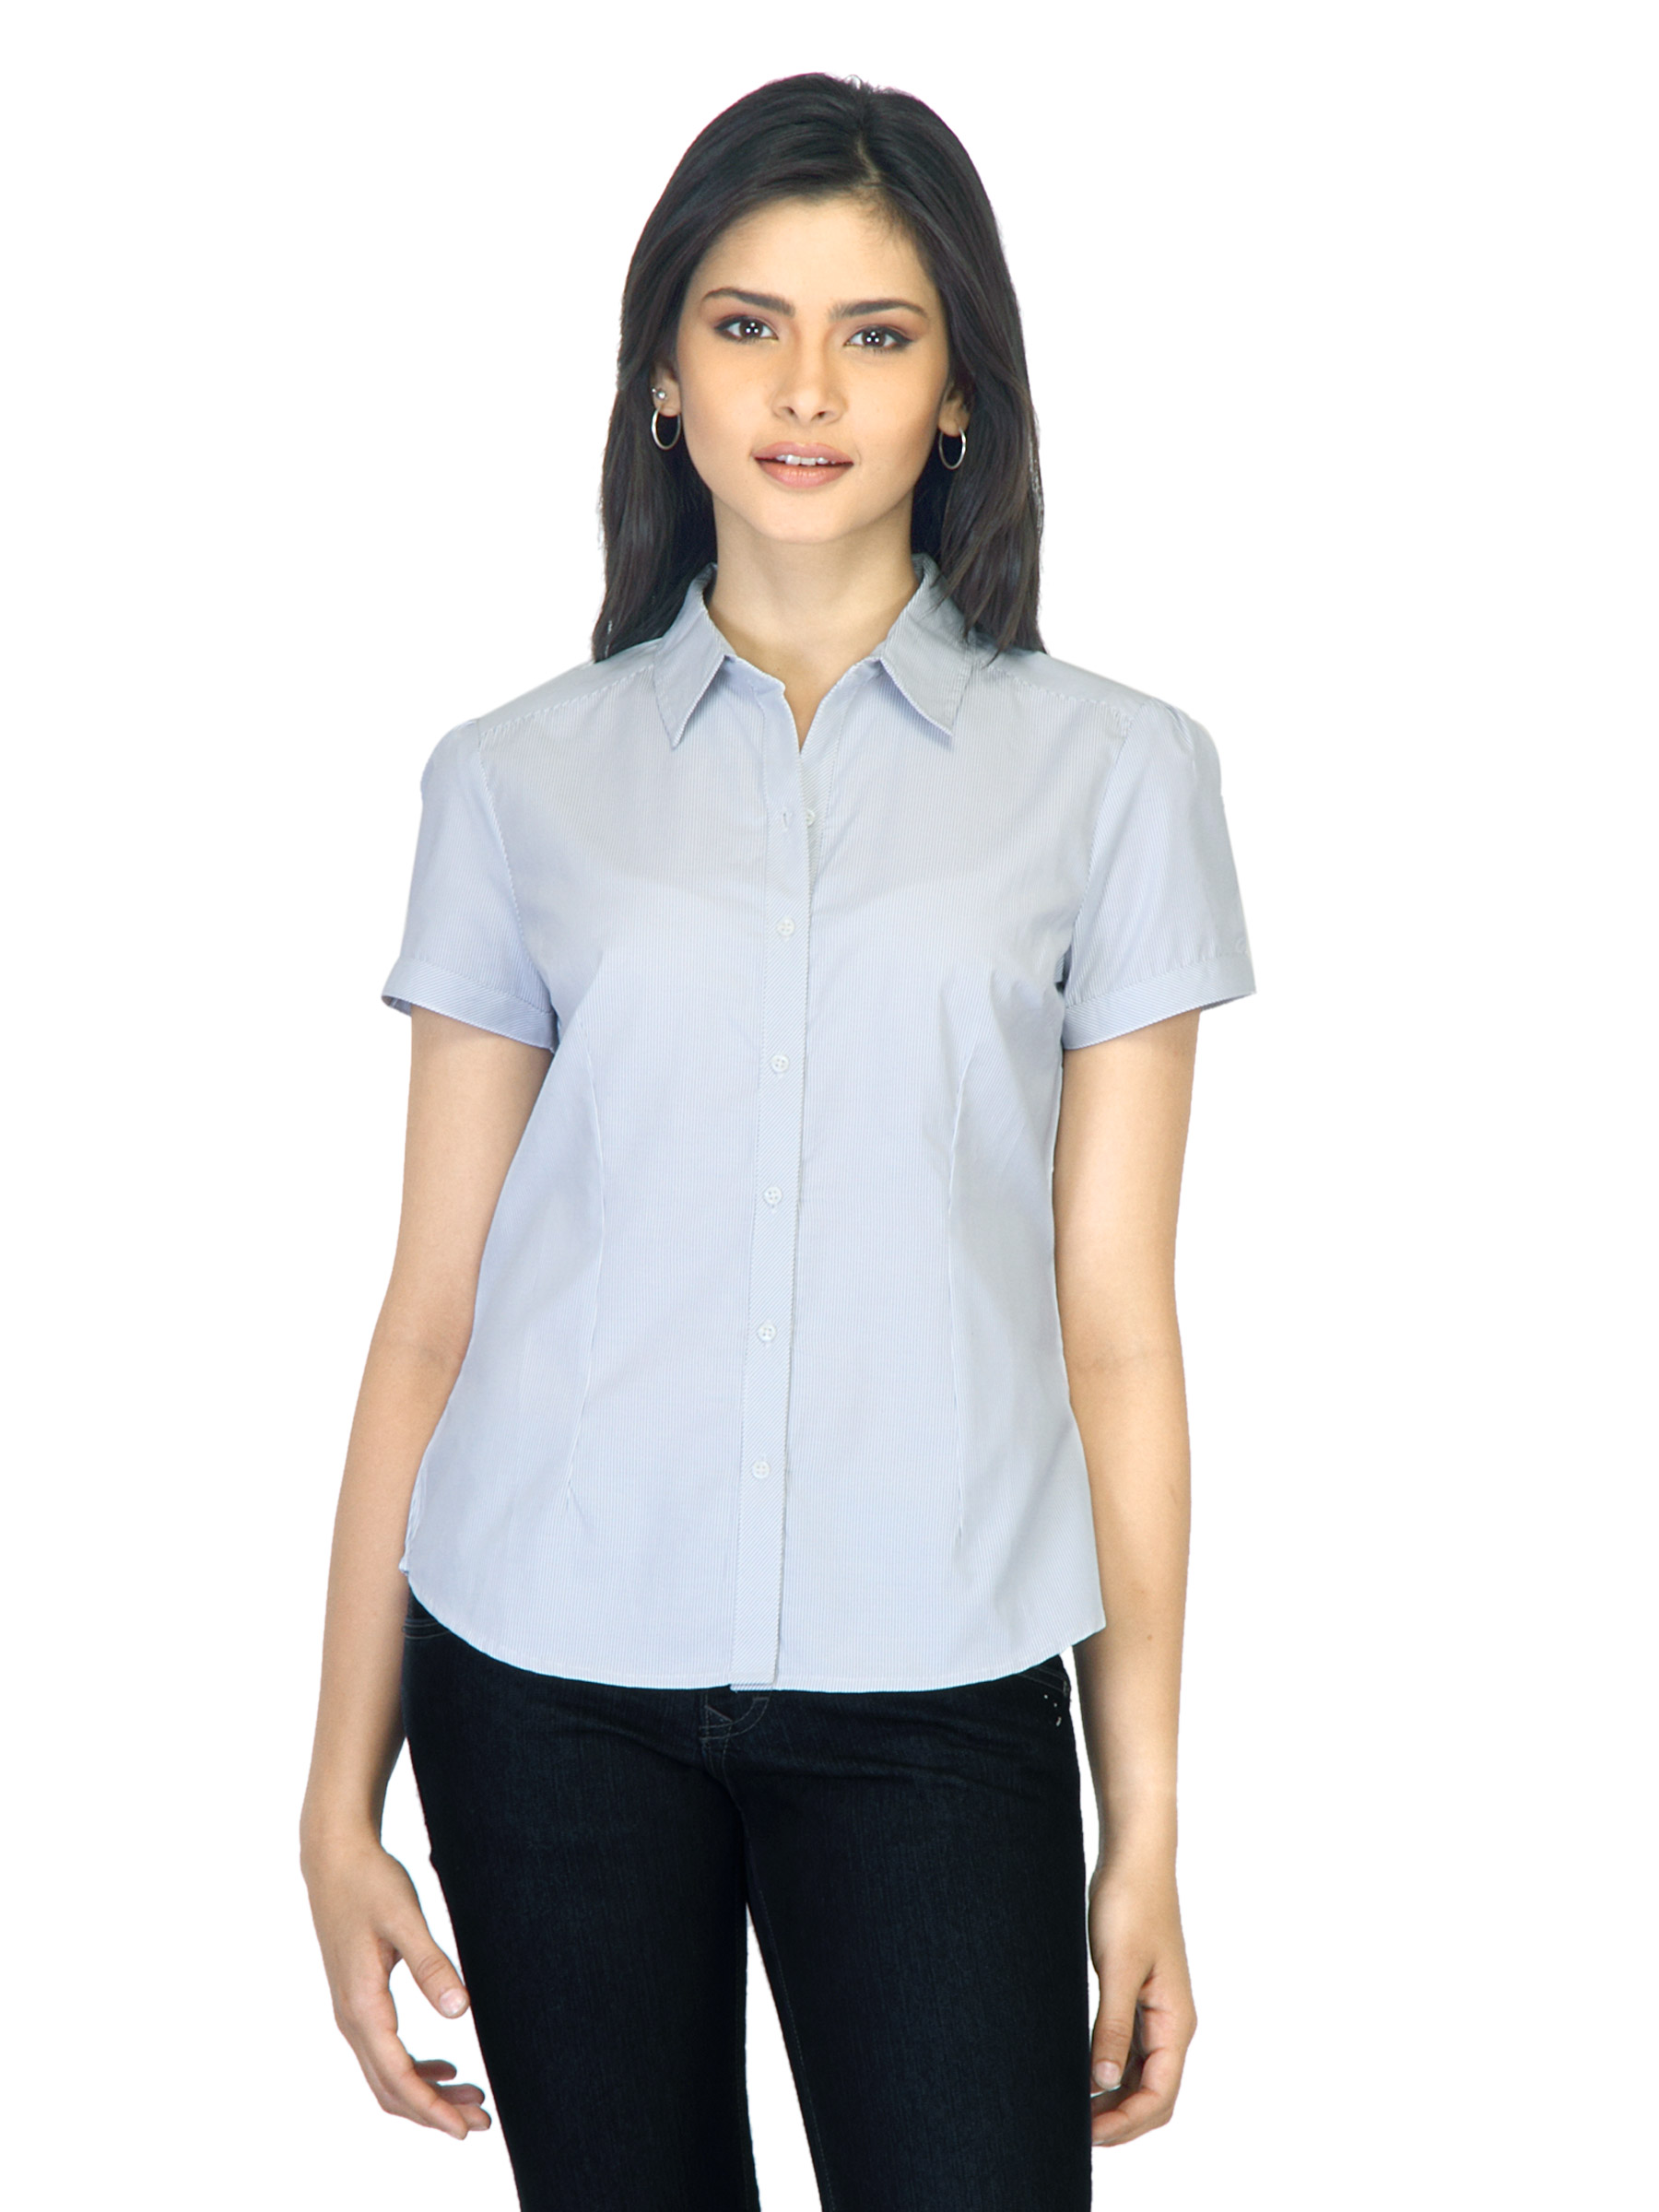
Scullers For Her Striped Blue Shirt
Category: Apparel / Topwear / Shirts
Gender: Women
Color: Blue
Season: Summer 2012
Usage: Casual